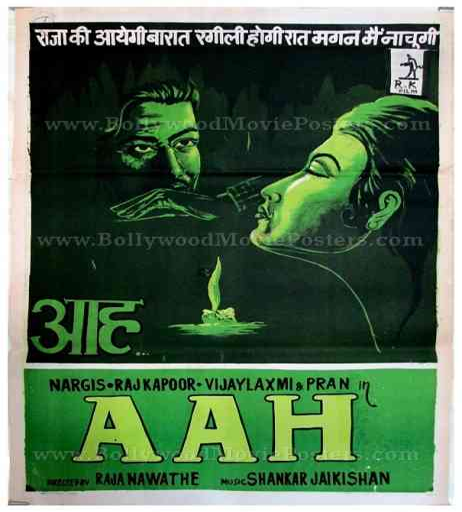
aah old movie posters for sale